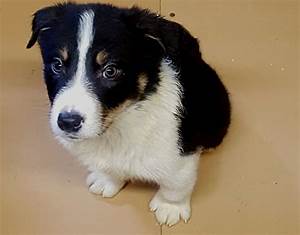
Label: cane